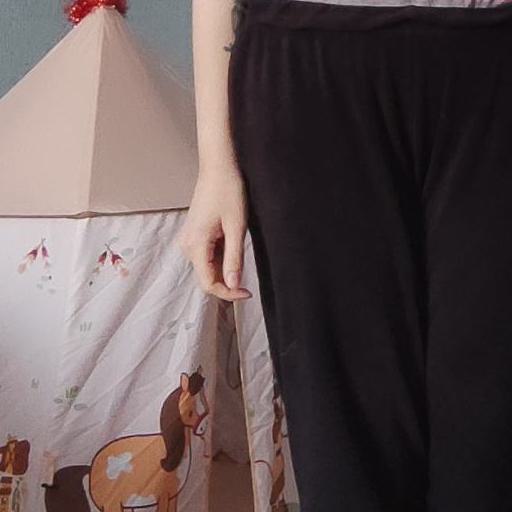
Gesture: no_gesture